Platinum Jubilee of Elizabeth II

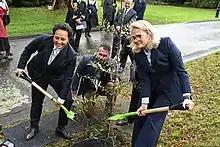
Tree planting at Government House to launch the Trees that Count Legacy Project for the jubilee, May 2022

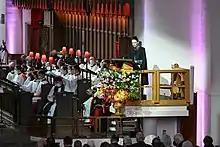
Prime Minister Jacinda Ardern speaking at the platinum jubilee service of celebration at Wellington Cathedral of St Paul on 3 June 2022

Lieutenant governors and commissioners across Canada dedicated special gardens in their respective provinces or territory. Each of the 13 gardens included plants suited to the local climate, including tobacco, where climate and protocols allowed, providing the gardens with a representation of the relationship between the Canadian Crown and indigenous peoples of Canada through the treaties. Tobacco seeds were provided to viceregal offices and commissioners from plants grown for the Chapel Royal at Massey College. Another garden to represent the Crown's association with indigenous Canadians was unveiled at Mount Pleasant Nature Park in the County of Brant on 4 June.